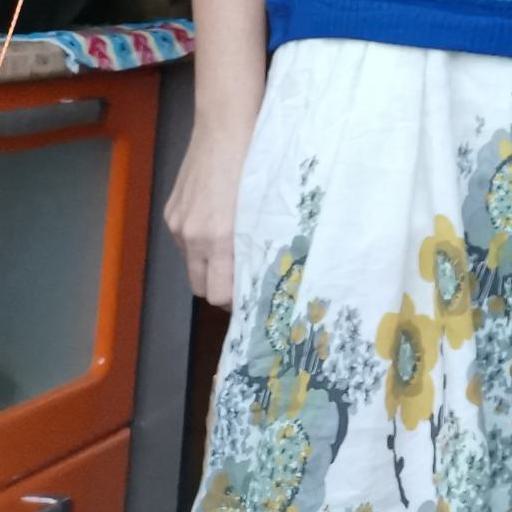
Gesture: no_gesture